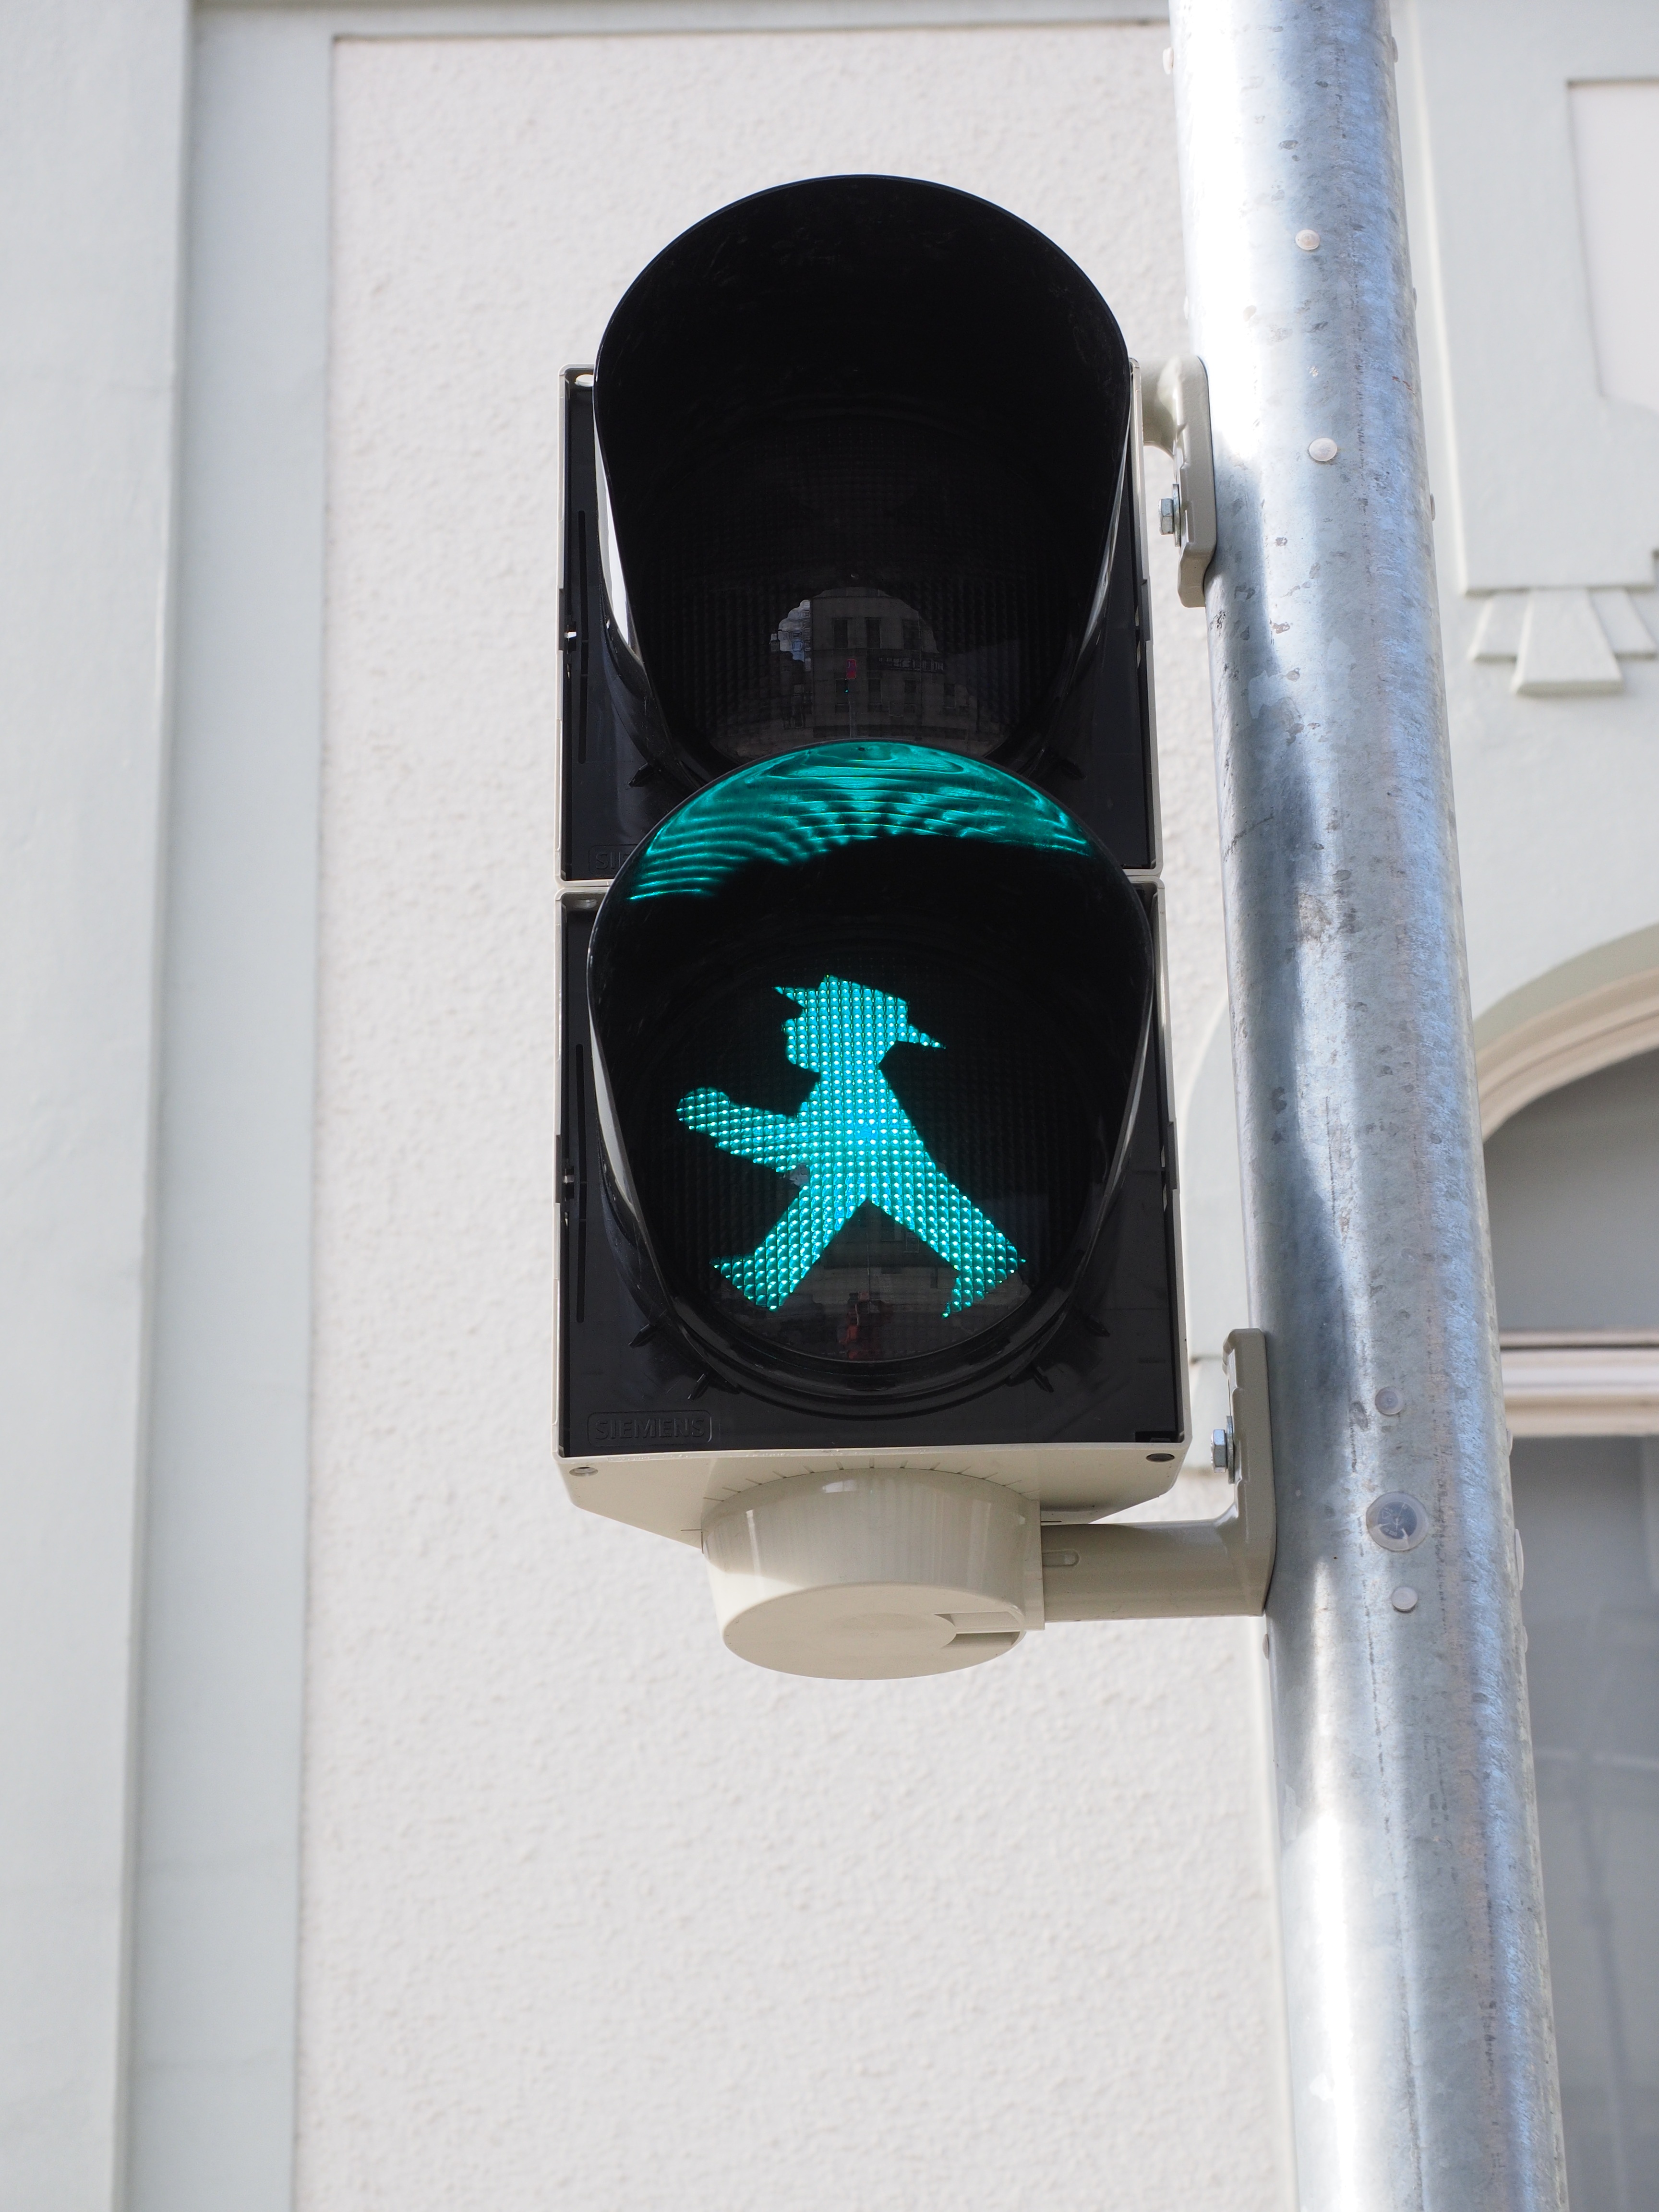
pedestrian, road, white, window, glass, number, advertising, sign, green, blue, cross, black, signage, lighting, traffic light, road sign, art, footbridge, light fixture, shape, go, males, traffic lights, light signal, traffic signal, signal lamp, little green man, foot gear males, eastern ampelm nnchen, display device, signaling device